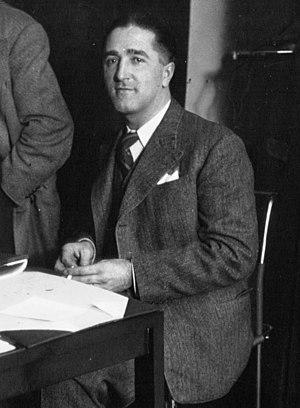
Le prix Goncourt est un prix littéraire français récompensant des auteurs d'expression française, créé par le testament d'Edmond de Goncourt en 1892. La Société littéraire des Goncourt, dite Académie Goncourt, est officiellement fondée en 1902 et le premier prix Goncourt proclamé le 21 décembre 1903.
Guy Mazeline, né le 12 avril 1900 au Havre et mort le 25 mai 1996 à Boulogne-Billancourt, est un écrivain romancier français, lauréat du prix Goncourt en 1932.